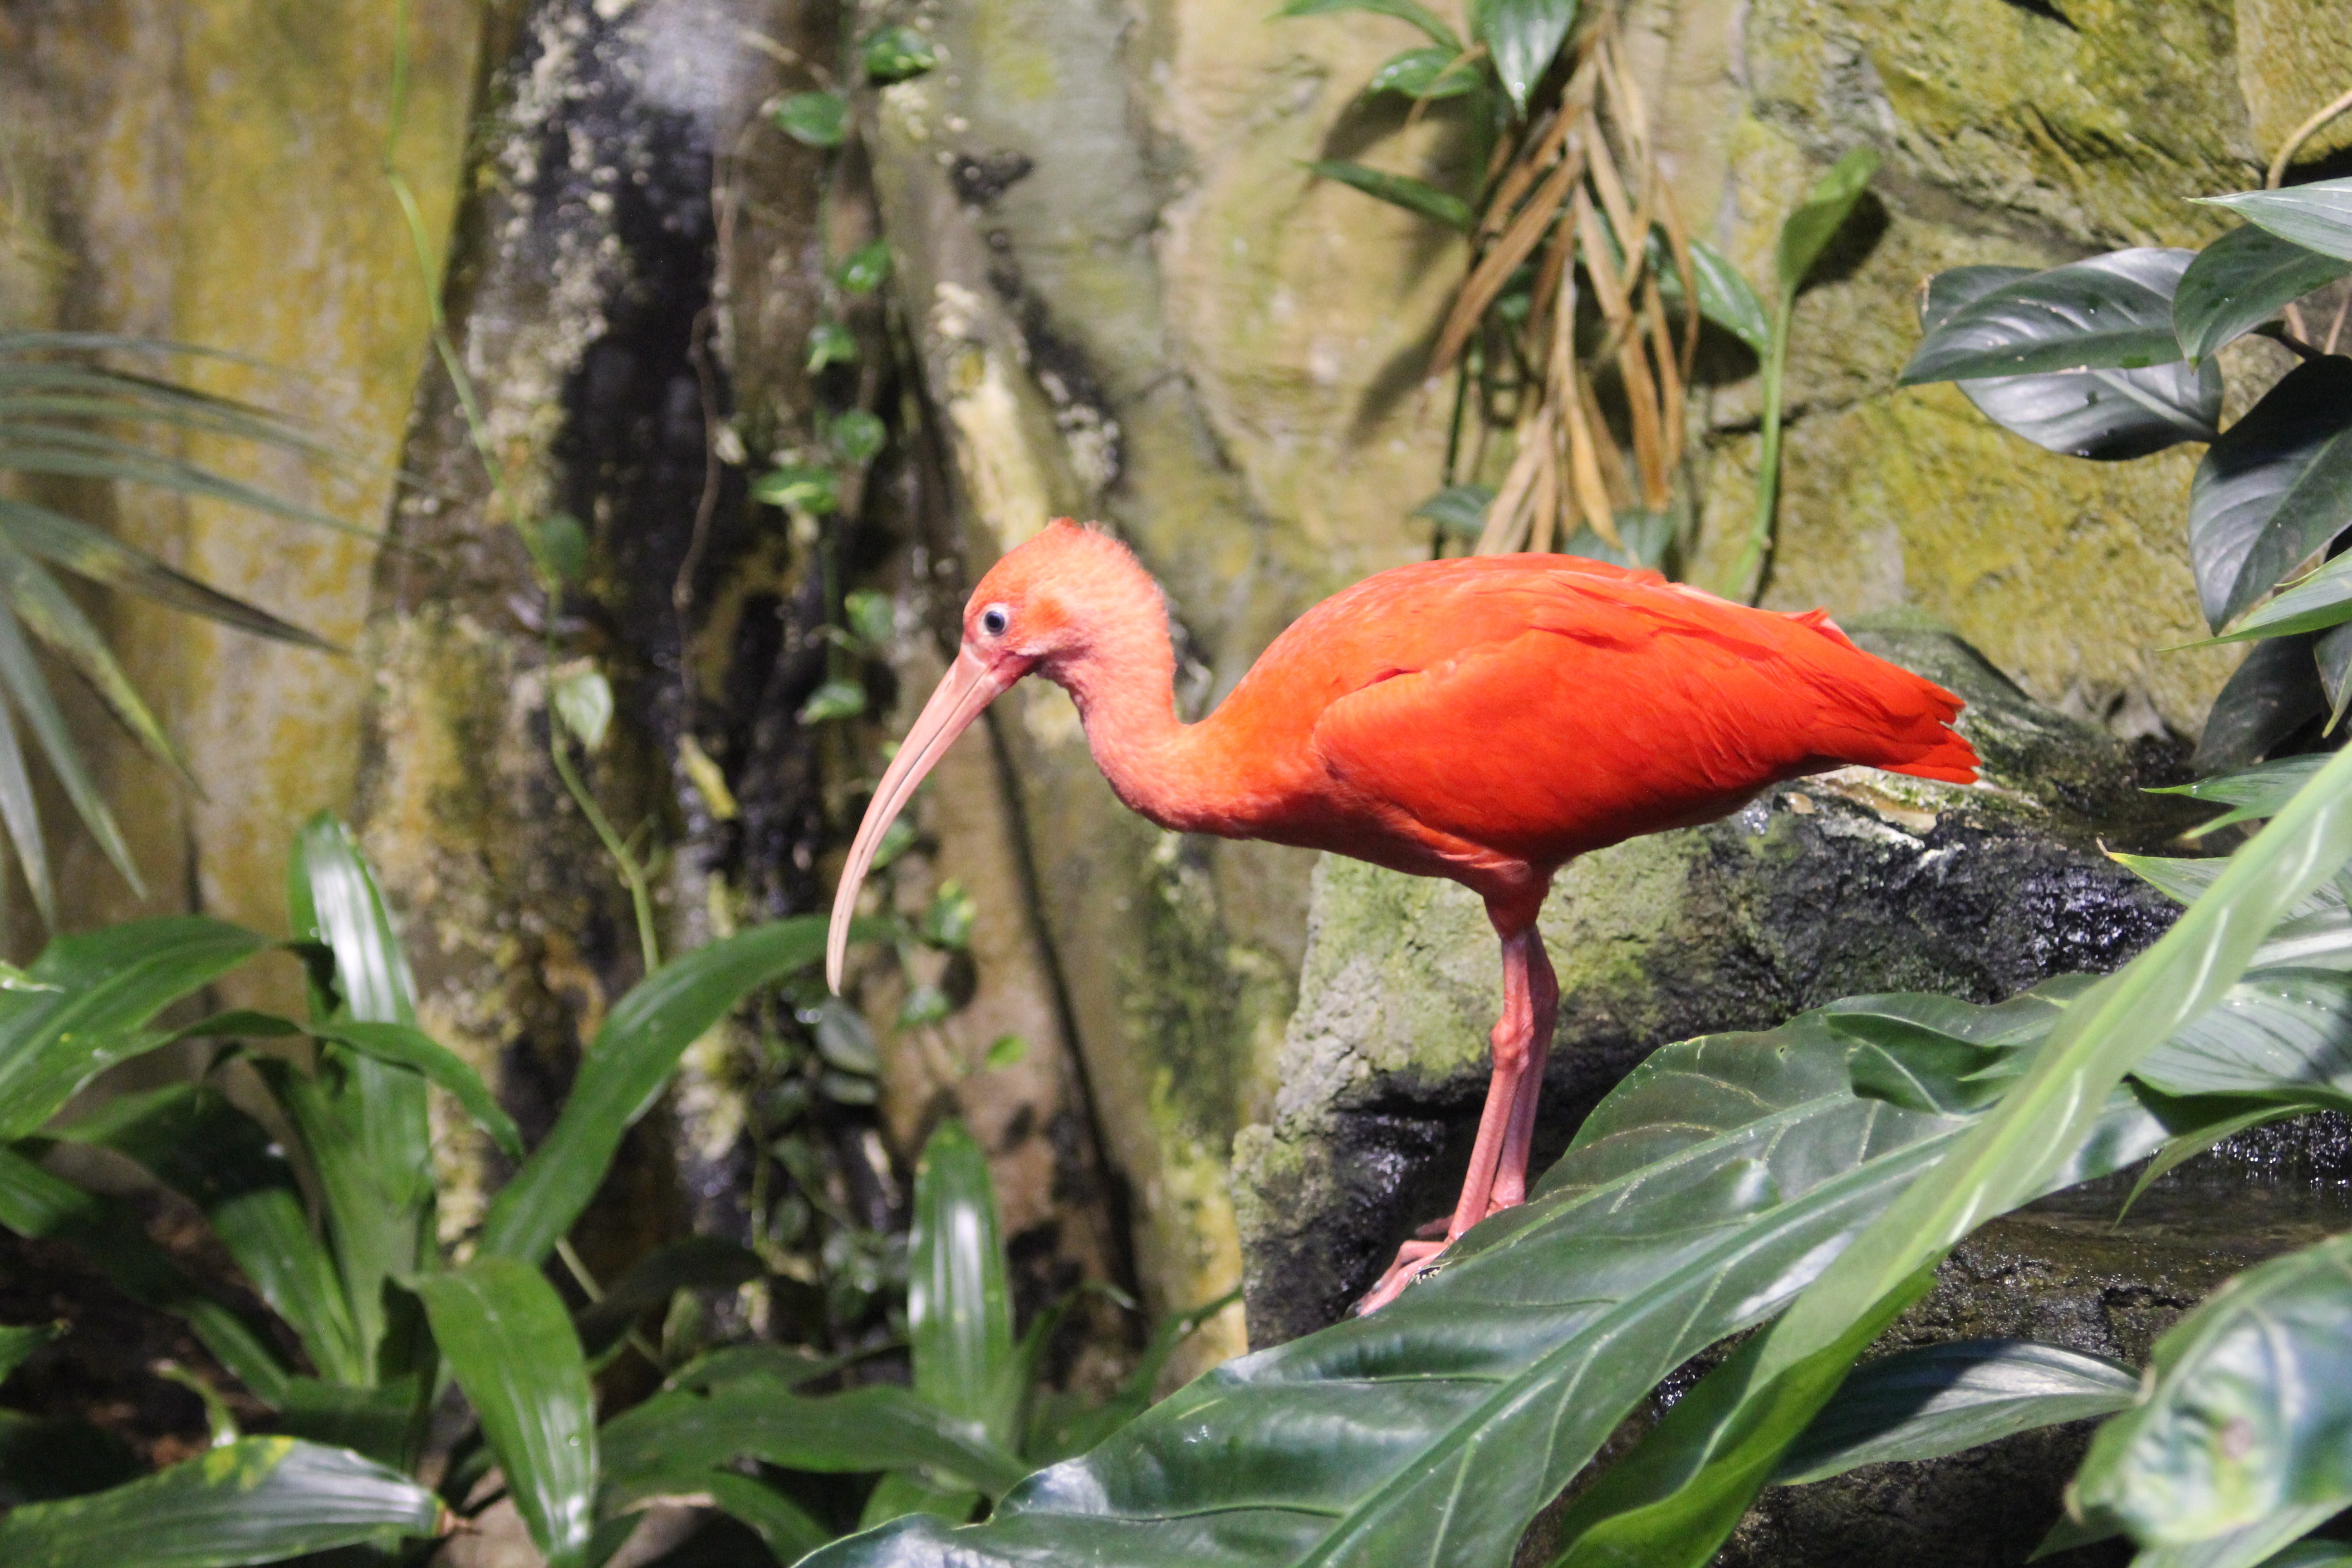
nature, bird, animal, wildlife, zoo, jungle, beak, fauna, rainforest, ibis, scarlet ibis, pink feathers